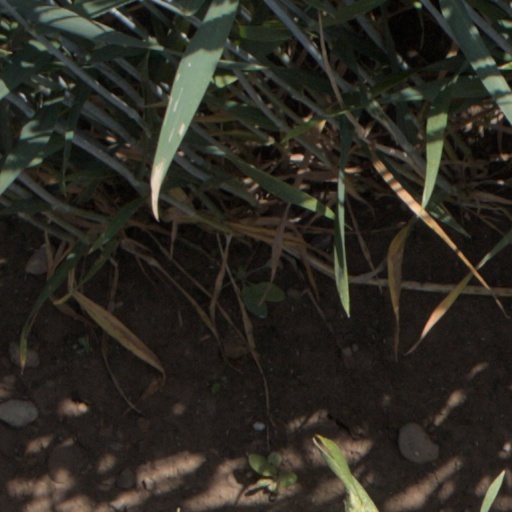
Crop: wheat